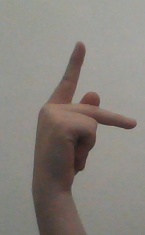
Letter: dha